List of airline liveries and logos

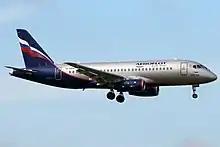
Sukhoi Superjet 100 of Aeroflot displaying the Russian flag on its tail

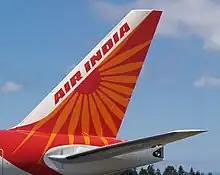
Rising sun with red shadow on an Air India Boeing 777 (older livery)

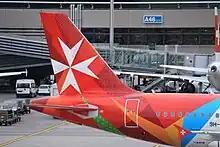
Maltese Cross on an Air Malta Airbus A319

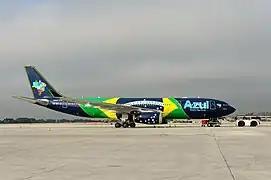
Brazilian flag on an Airbus A330 of Azul (non-standard livery for the airline)

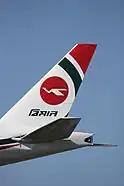
Balaka logo on a Biman Bangladesh Airlines Boeing 777-300

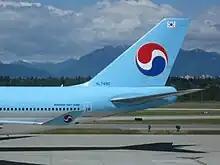
Taeguk symbol on a Korean Air Boeing 747-400

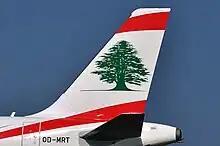
Stylized flag of Lebanon on Middle East Airlines Airbus A320 tail

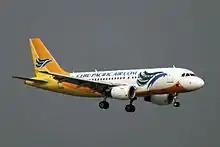
Stylized Philippine eagle head on a Cebu Pacific Airbus A319

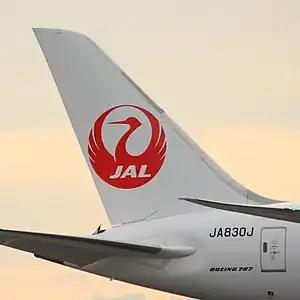
The "tsurumaru" logo on a Japan Airlines Boeing 787.

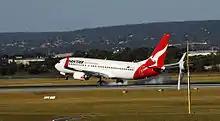
Qantas Boeing 737-800 in kangaroo livery

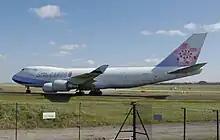
Plum blossom flower, the national flower of Republic of China (Taiwan), on a China Airlines 747-400

Other airlines which use non-specific birds include Kuwait Airways, Piedmont Airlines (both the original and current reincarnation) and Ukraine International Airlines.